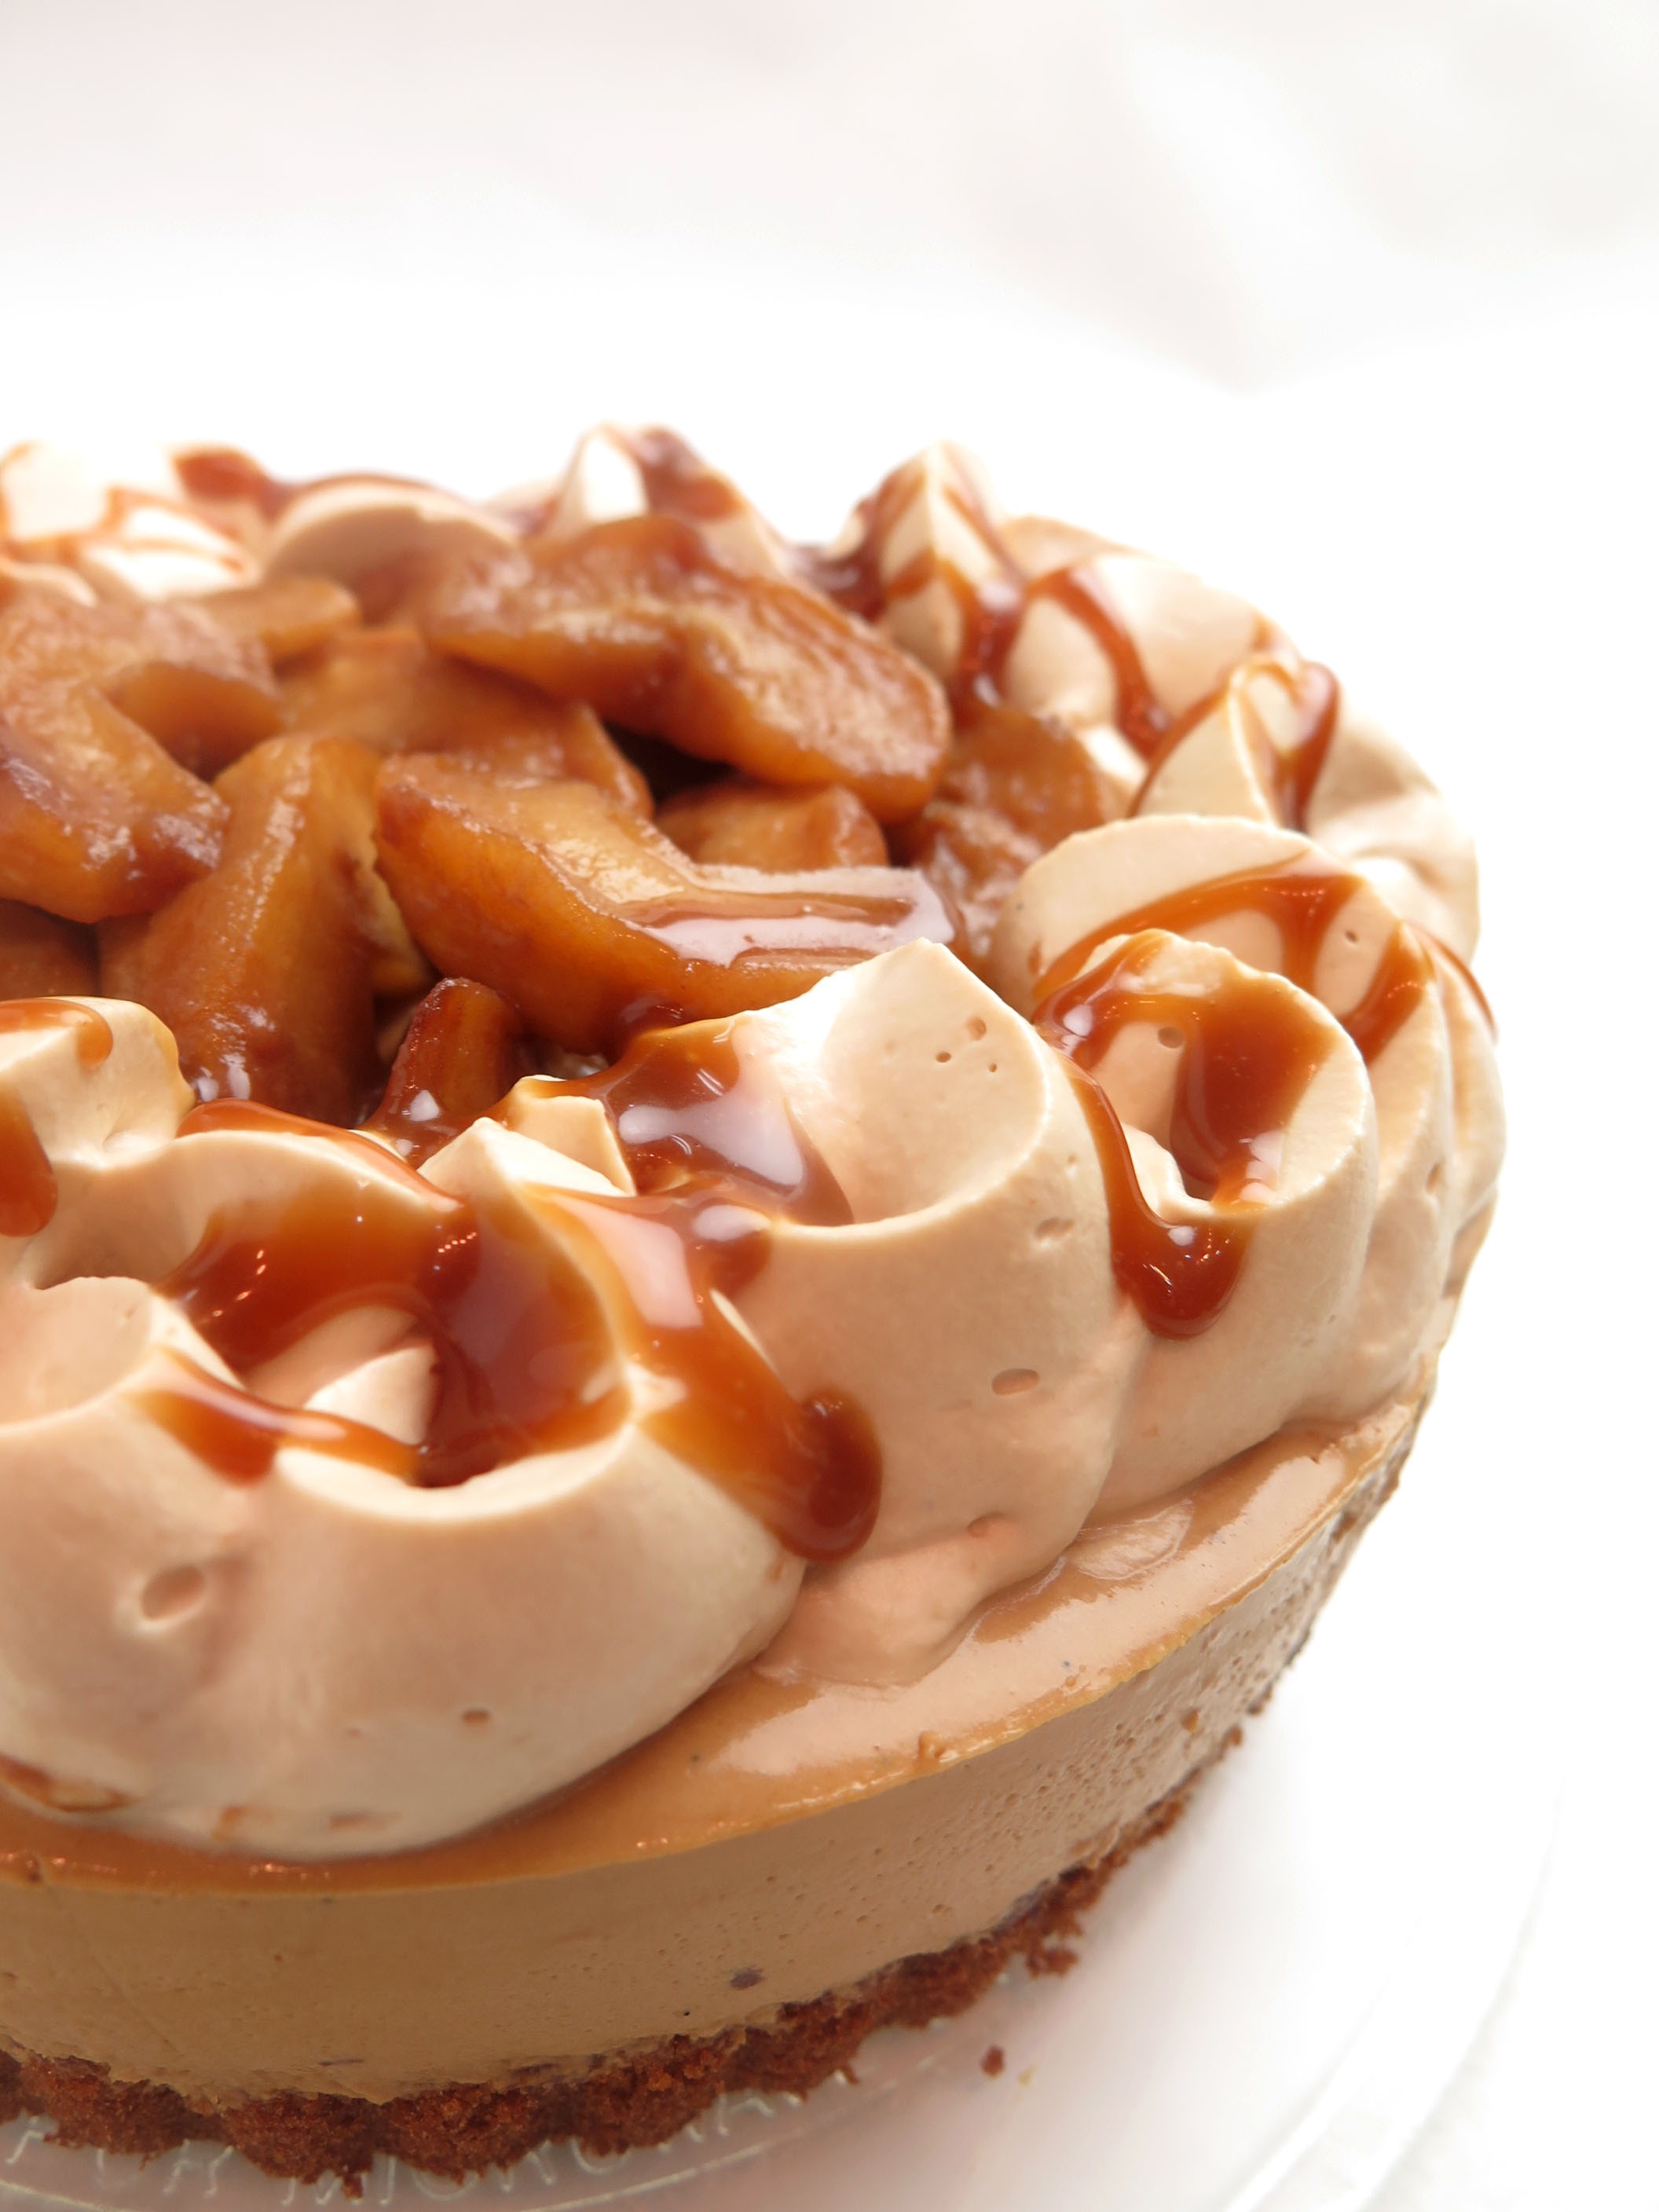
apple, fruit, sweet, dish, food, produce, autumn, dessert, cuisine, caramel, cake, walnut, cinnamon, sugar, icing, candy, tart, vanilla, sweetness, cheesecake, flavor, suites, france confectionery, dulce de leche, candy classroom